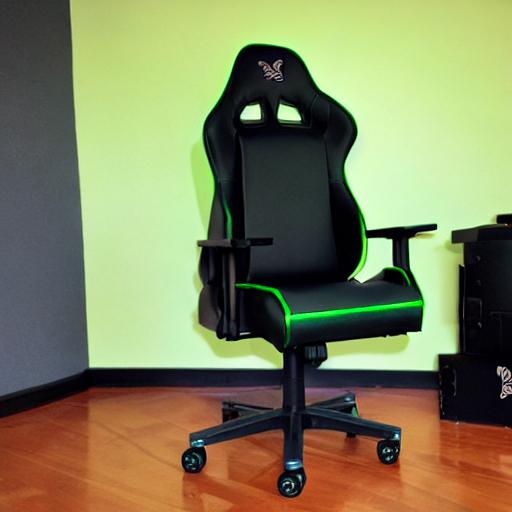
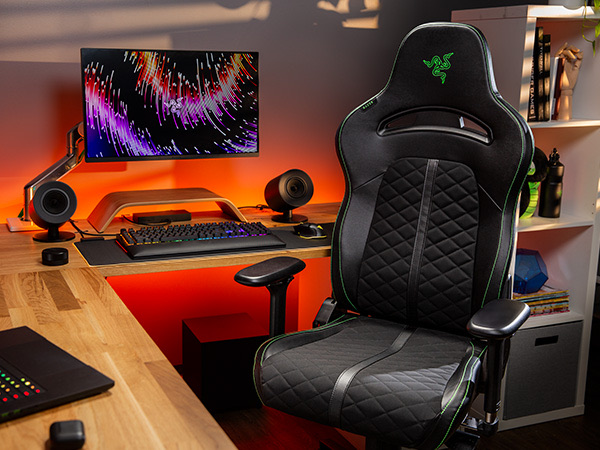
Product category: items_chair
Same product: no